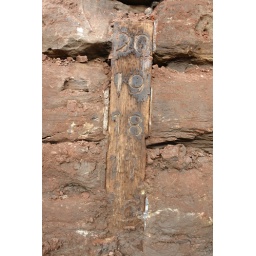
The numbers, embedded into the wall of the dock, indicate the deph in feet to the base of the lock.